Montevideo

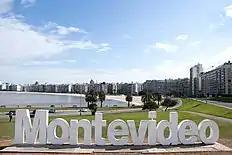
Pocitos is the most populous Montevideo neighborhood.

Montevideo has a Humid subtropical climate (Köppen Cfa) in a middle latitude, the city experiences the four seasons. It has cool winters (June to August), warm to hot summers (December to February), mild autumns (March to May) and volatile springs (September to November); The climate is characterized by having mild temperatures, without harsh cold or extreme heat. There are numerous thunderstorms but no tropical cyclones. Rainfall is regular and evenly spread throughout the year, reaching around .